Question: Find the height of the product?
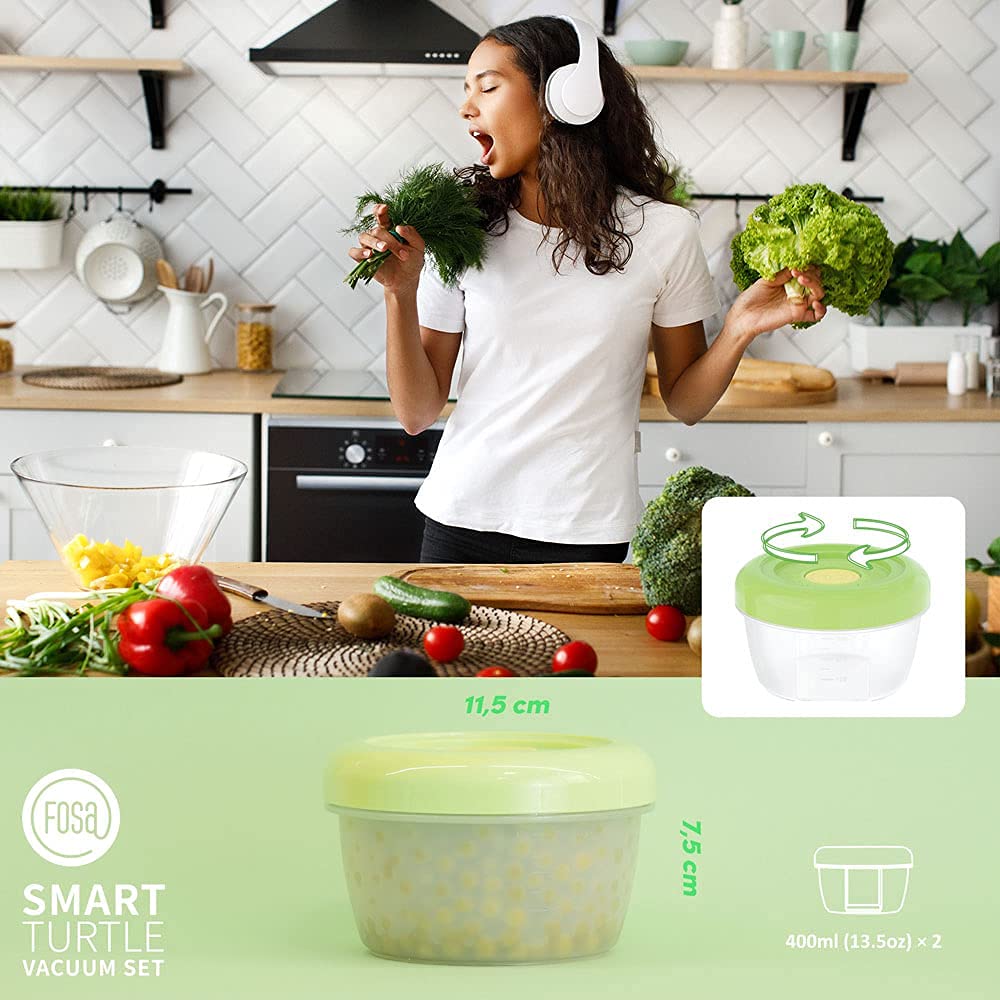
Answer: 7.5 centimetre